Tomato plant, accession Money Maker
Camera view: vertical (180 deg); turntable rotation: 210 degrees
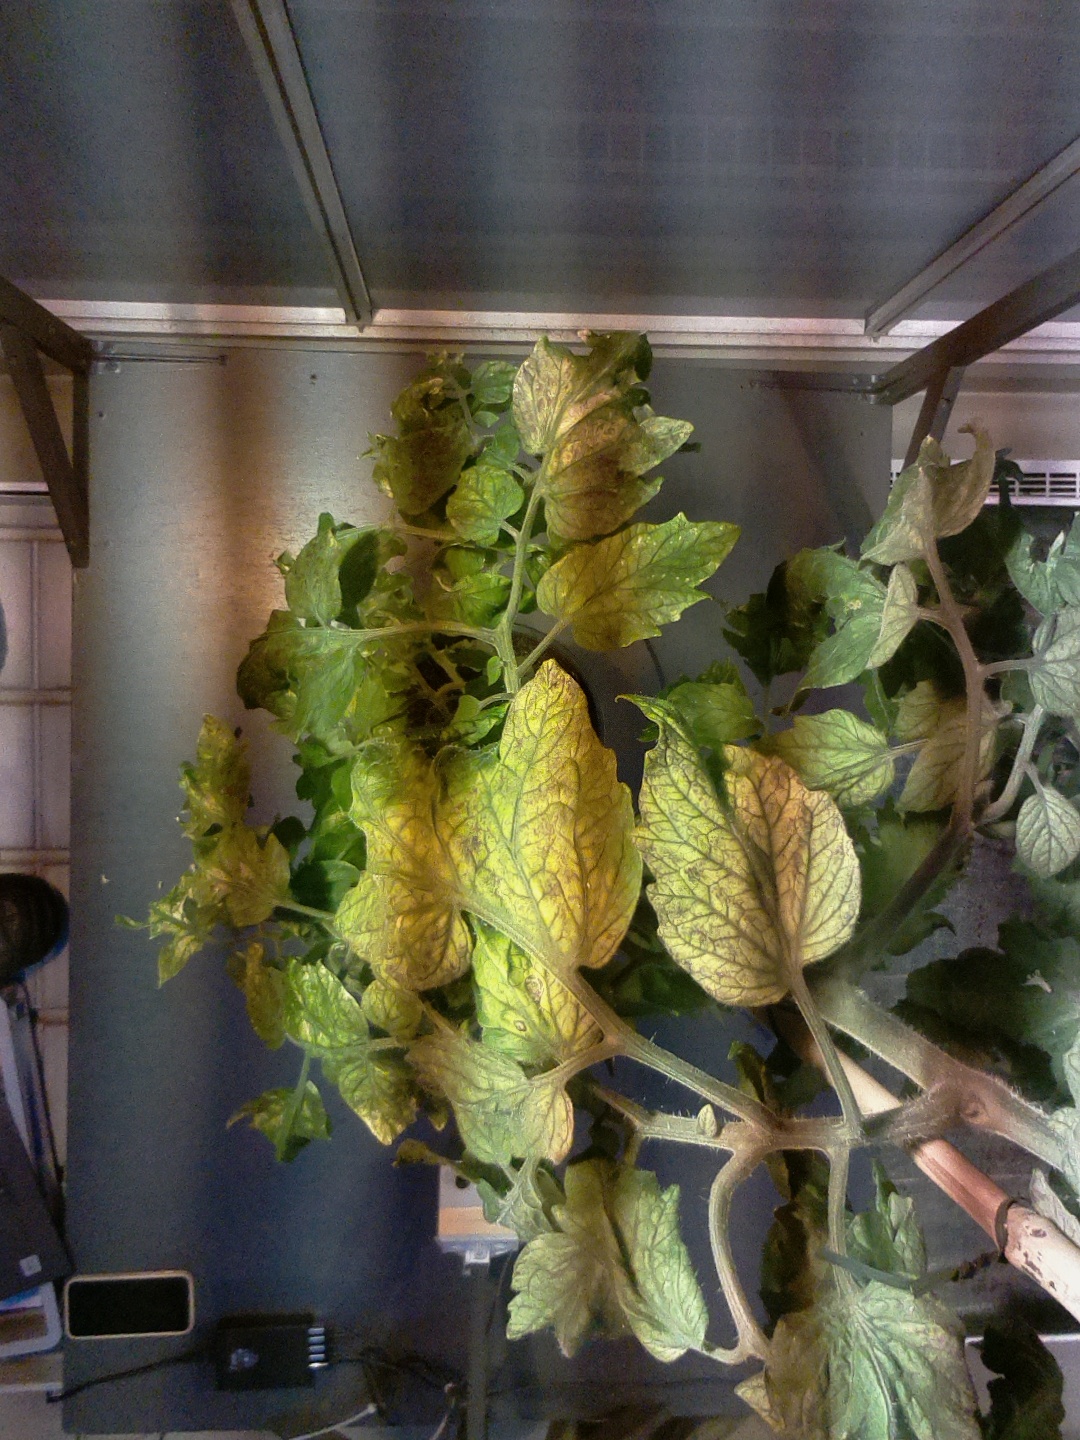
BBCH growth stage 76: 60%-70% of final fruit size